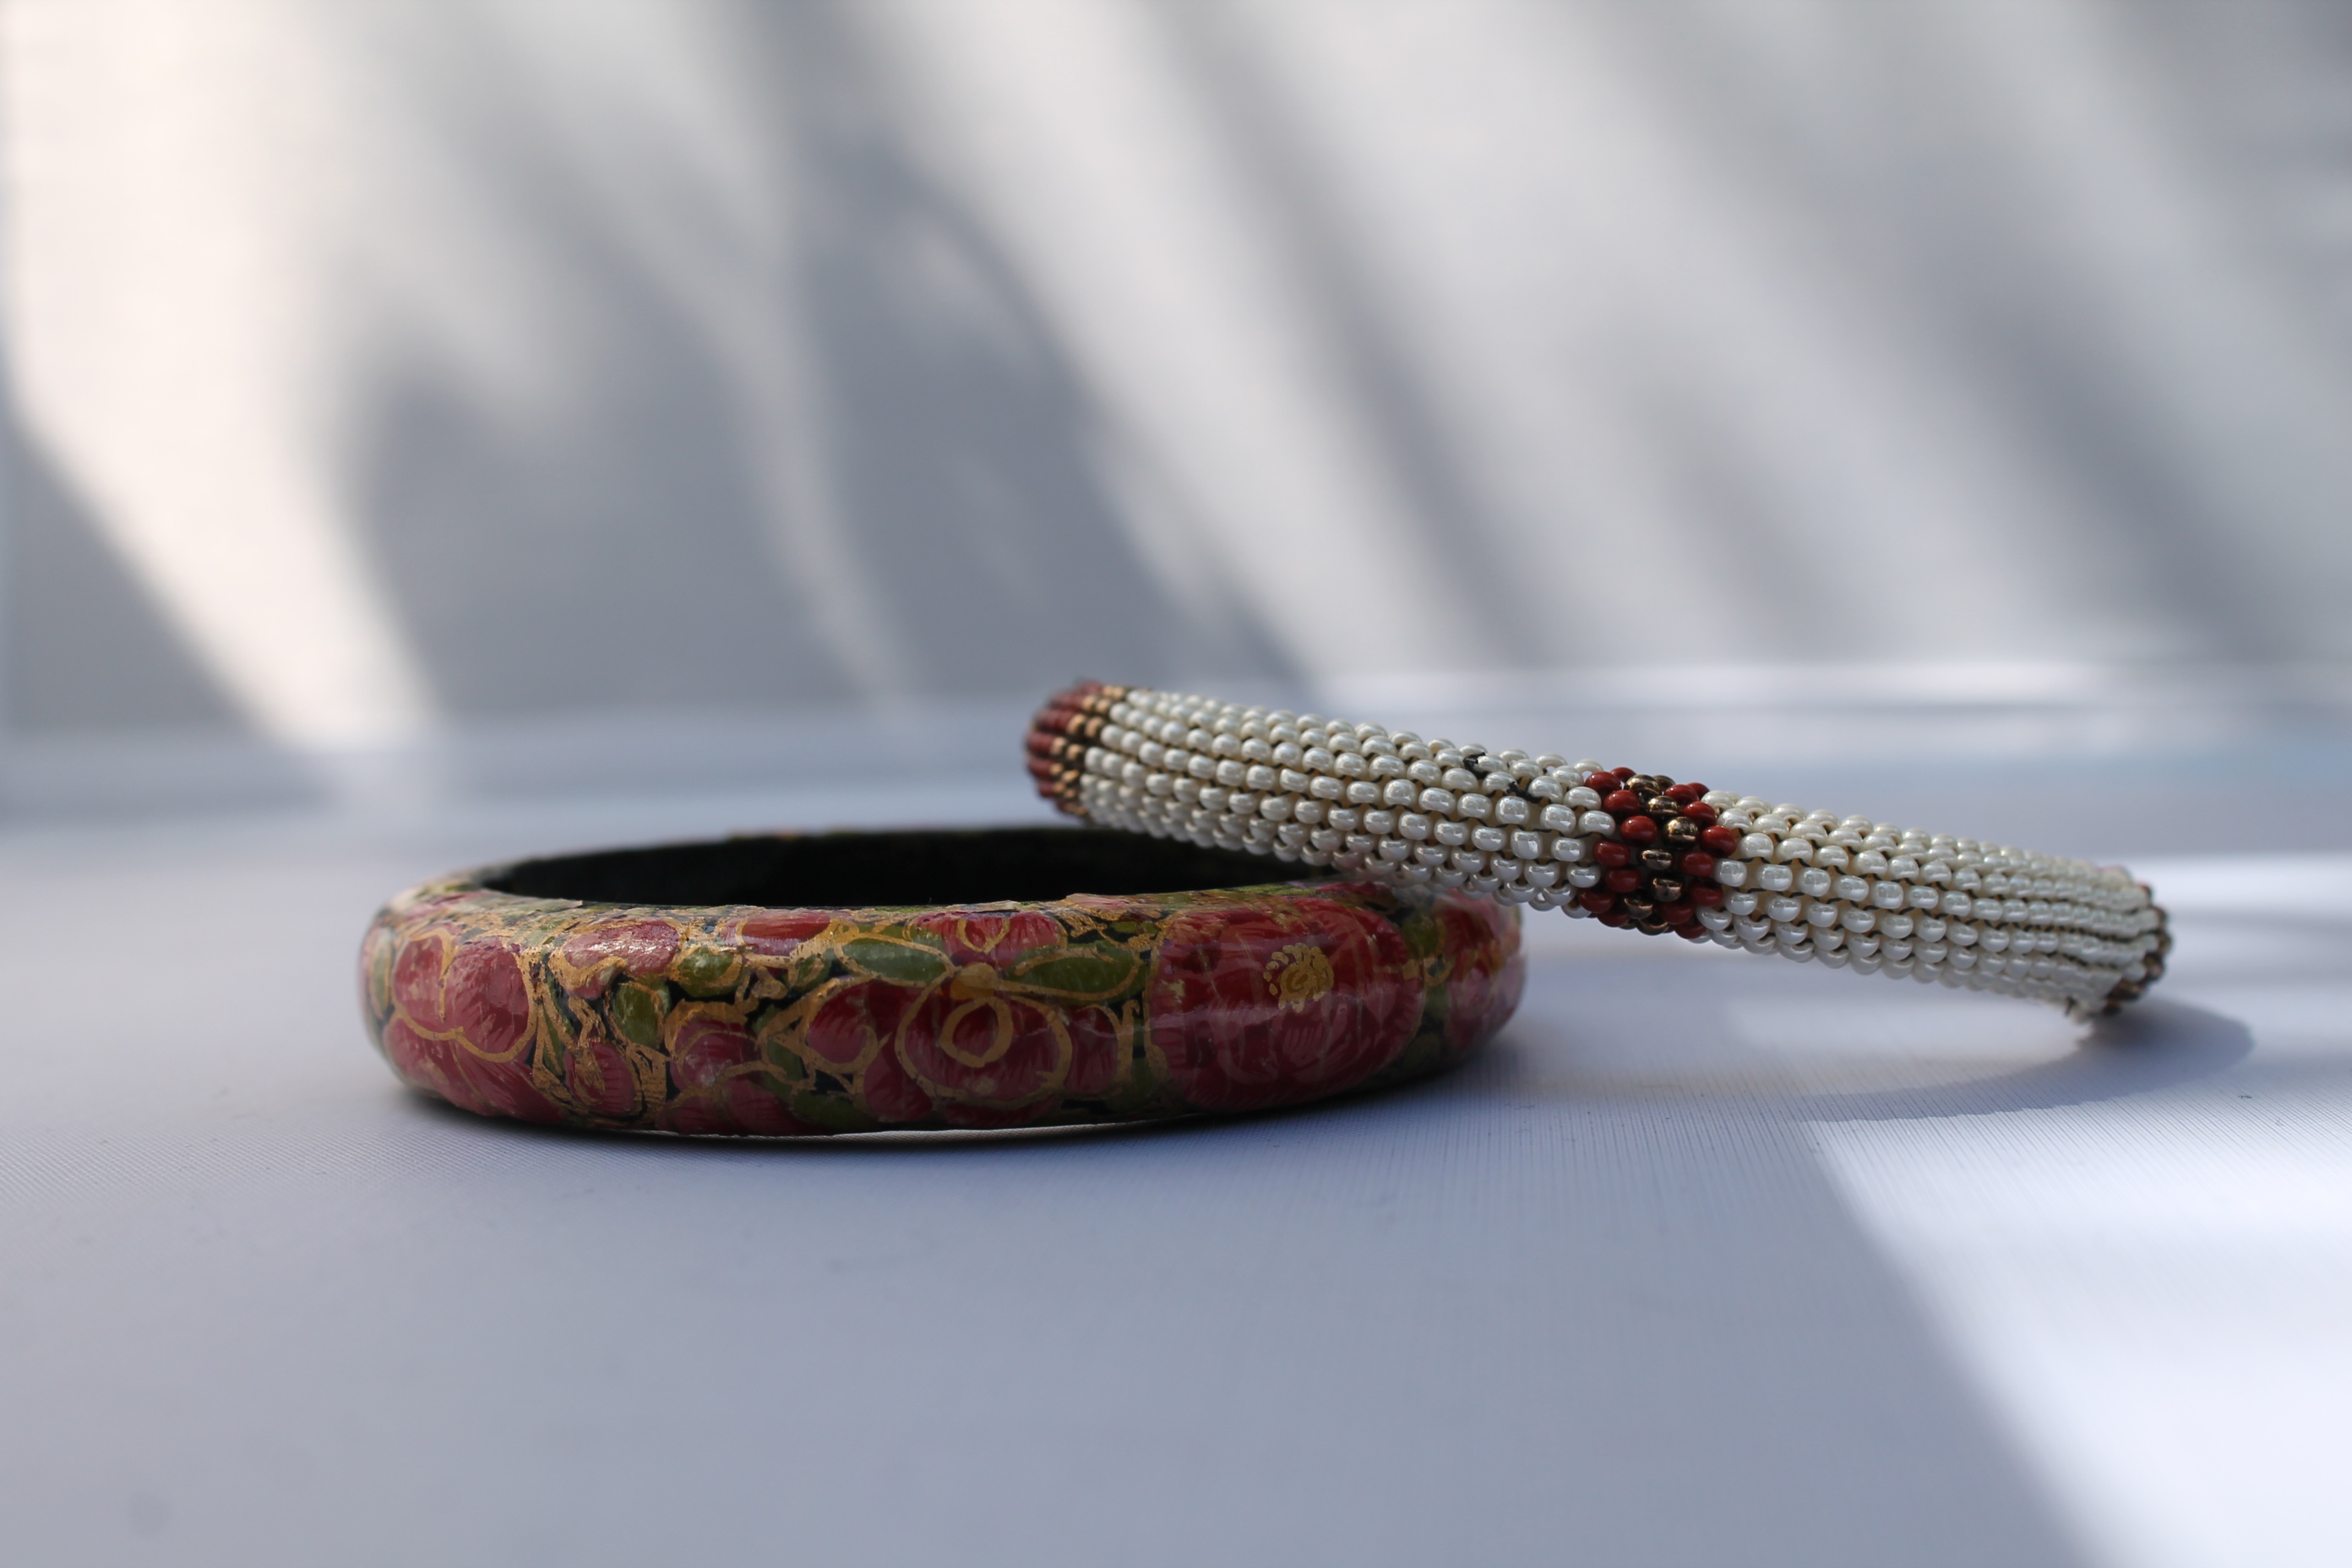
hand, woman, fashion, bead, jewelry, bangle, bracelet, jewellery, style, glamour, accessory, fashionable, fashion accessory